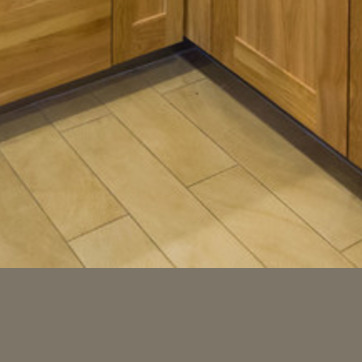
Material: tile